Emmanuelle Waeckerlé

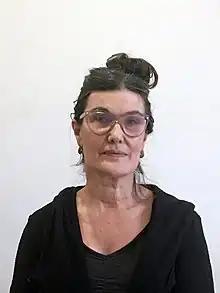

Emmanuelle Waeckerlé is an experimental musician, multidisciplinary artist and composer based in London. Her text scores, publications, and performances explore the materiality and musicality of language while proposing playful encounters with our "interior or exterior landscape and each other."